Battle of White Oak Road

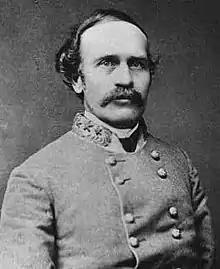
Major General Bushrod Johnson

Before Johnson's brigades could start their attack on the advance Union position, at Ayres's request, Warren moved a brigade from Brigadier General and Brevet Major General Samuel W. Crawford's division toward White Oak Road in order to secure Ayres's position and to disperse the Confederate pickets. At 8:15 a.m., Warren advised Ayres that Sheridan had implied in correspondence to him that Merritt's force had been dislodged from White Oak Road and that Ayres should be looking for an attack from the west or the north. Due to the condition of the roads and Gravelly Run, Crawford's men did not get into formation until 10:00 a.m.